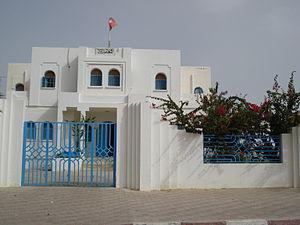
Djerba - Ajim est une délégation tunisienne dépendant du gouvernorat de Médenine.